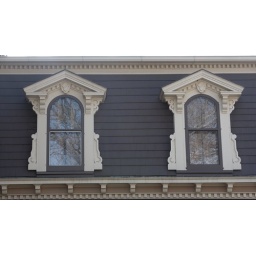
This is some of the window decoration (external) on the house just over the porch (0364)